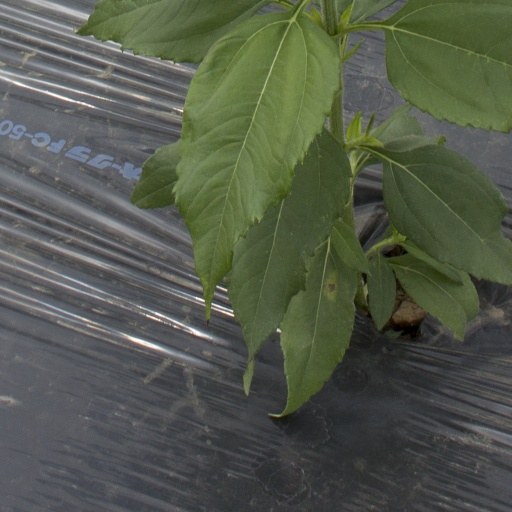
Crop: Jerusalem artichoke